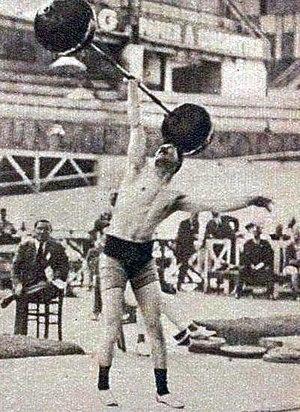
Le français Edmond Decottignies, champion olympique des poids légers en 1924.
Edmond Decottignies, né le 3 décembre 1893 à Comines et mort le 3 juin 1963 à Comines, est un haltérophile français.